Os Lusíadas

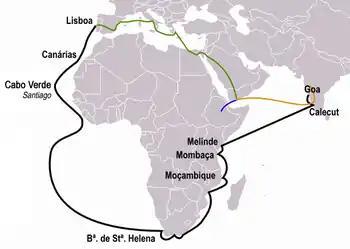
This figure illustrates the path of Vasco da Gama heading for the first time to India (black) as well as the trips of Pêro da Covilhã (orange) and Afonso de Paiva (blue). The path common to both is the green line.

The poem consists of ten cantos, each with a different number of stanzas (1102 in total). It is written in the decasyllabic "ottava rima", which has the rhyme scheme ABABABCC, and contains a total of 8816 lines of verse.